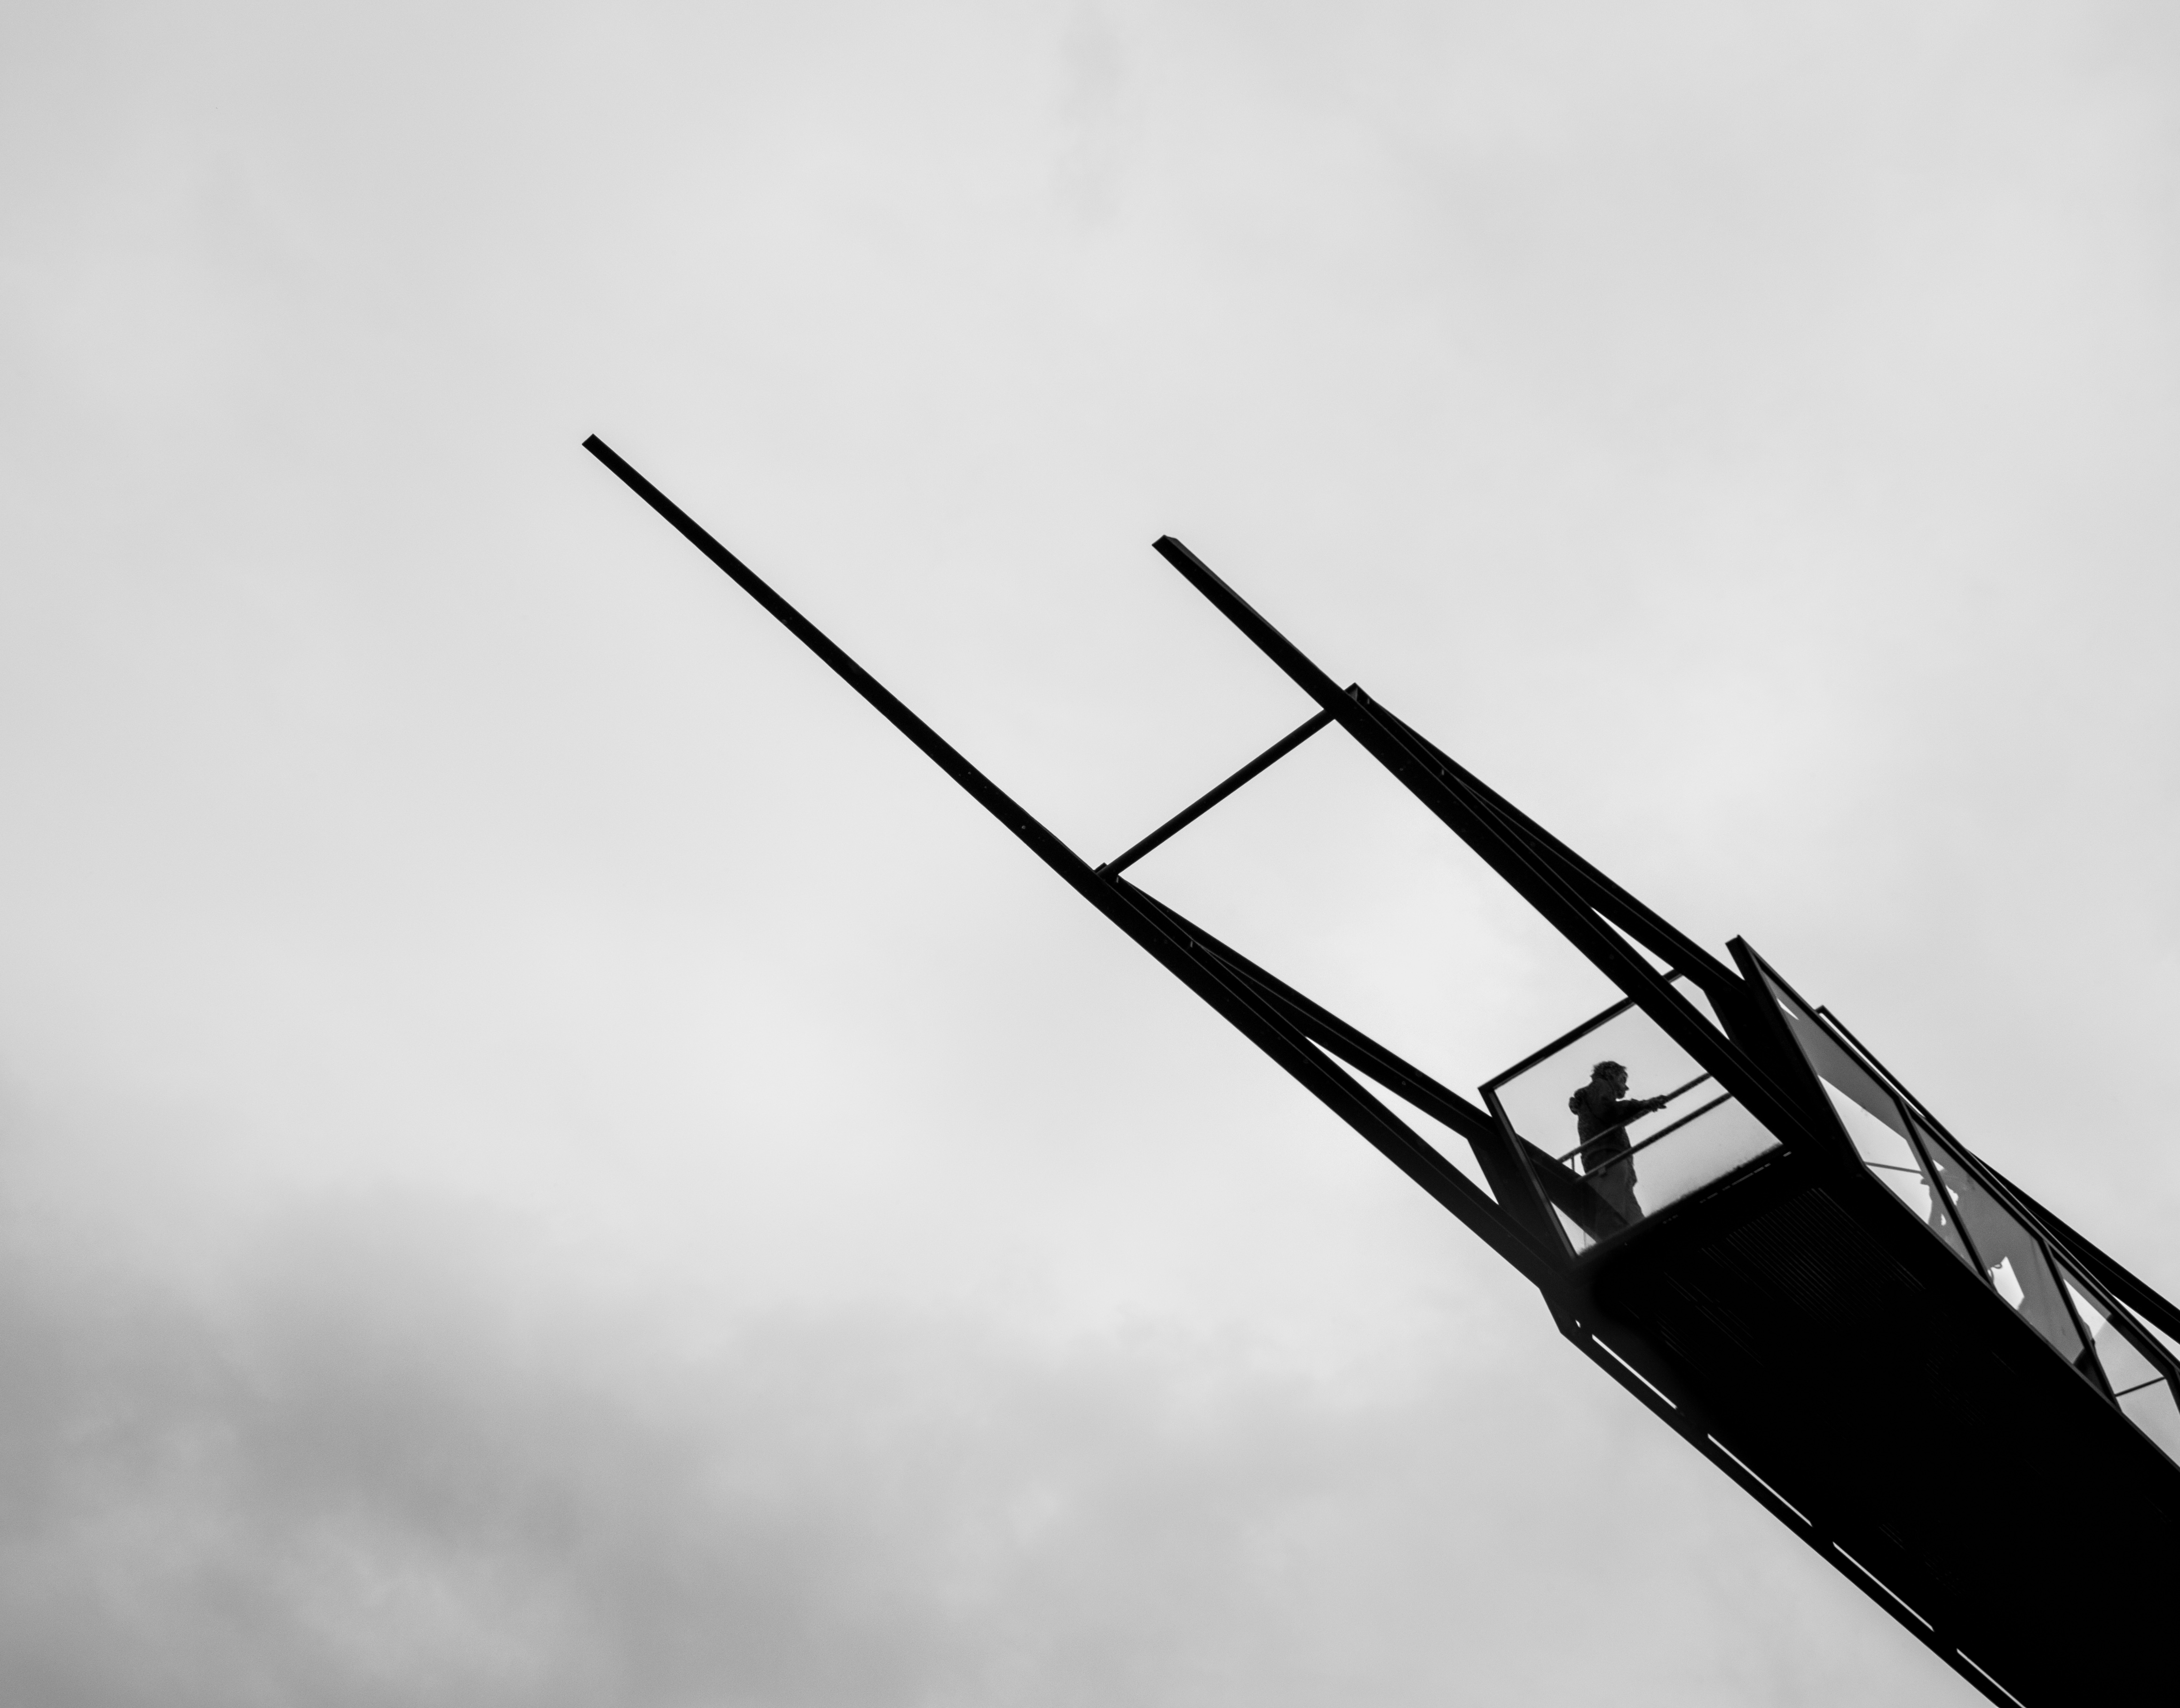
man, silhouette, sharp, cloud, black and white, sky, white, street, photography, window, glass, view, wind, line, vehicle, mast, metal, frog, black, monochrome, candid, shape, nuremberg, sonystreetphotographer, dokuzentrum, n rnberg, pointy, spearhead, balkony, monochrome photography, atmosphere of earth